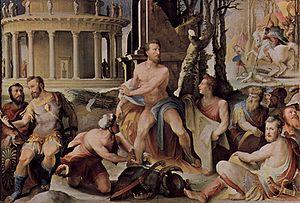
Dans la mythologie grecque, Codros, fils de Mélanthos, est le dix-septième et dernier roi d'Athènes qui commença à régner l'an 1116 av. J. C. Il eut de nombreux fils, qui entreprirent de coloniser la région ionienne : Nélée, Androclos, Prométhos et Damasichthon, Cyarétos, ...